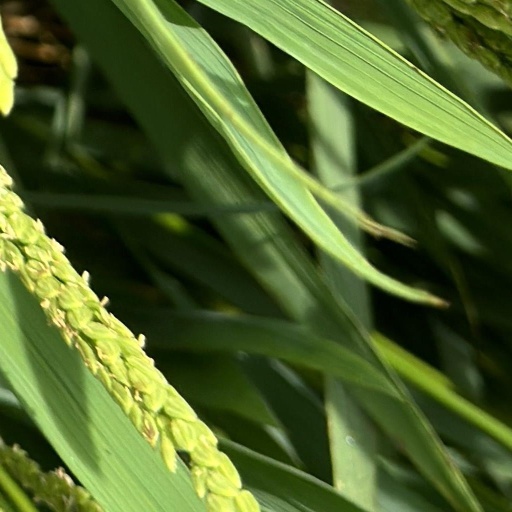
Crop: rice